Colegio de Ingenieros station

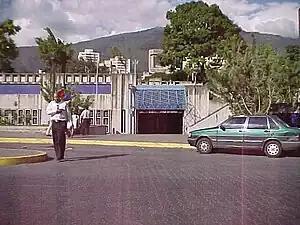
Entrance to the station

Colegio de Ingenieros is a Caracas Metro station on Line 1. It was opened on 27 March 1983 as part of the extension of Line 1 from La Hoyada to Chacaíto. The station is between Bellas Artes and Plaza Venezuela.